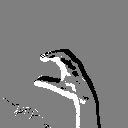
ASL letter: c